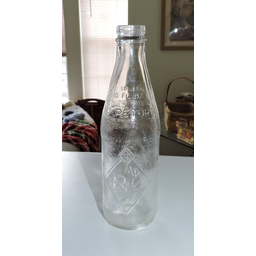
Label: glass